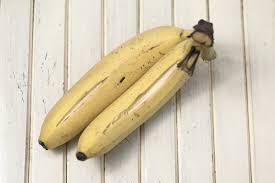
Ndizi zilizoiva zimepangwa juu ya uso wa mbao zikionyesha matokeo ya kilimo cha matunda mazao haya ni muhimu kwa lishe, biashara na kuongeza kipato kwa wakulima kilimo bora huleta tija uhakika ya chakula na maendeleo vijijini.